Malay-le-Petit

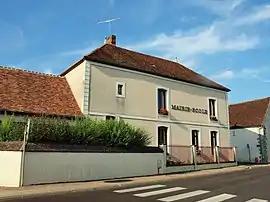
The town hall in Malay-le-Petit

Malay-le-Petit is a commune in the Yonne department in Bourgogne-Franche-Comté in north-central France.